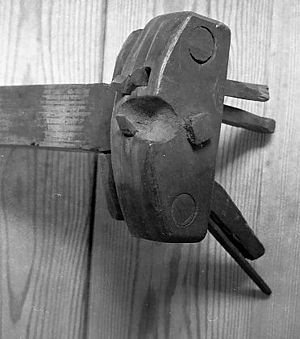
Krøs
Krøs med 2 forskær. Sønderborg Slot, 1990
Krøs med 2 forskær. Sønderborg Slot, 1990. En krøs er et værktøj, der bruges af en bødtker. En krøs, er egentlig den not som bunden/toppen sættes fast i på et kar som bødkeren er i færd med at fremstille. Men lige så vel navnet på den høvl der bruges til at lave noten med.
En krøs, er egentlig den not som bunden/toppen sættes fast i på et kar som bødkeren er i færd med at fremstille. Men lige så vel navnet på den høvl der bruges til at lave noten med. Håndkrøs, Krøsbræt, Krydsbræt, Krøshøvl, Krøstræ, Amerikansk krøs, Krøsjern, Krusejern, Krøsmejern eller Krysmejern, samt Knivkrøs og Langkrøs. Fra Vendsyssel kendes ordet løgkrøs eller løjjern. På grund af formen tales ligeledes om en halvmåne, der skal være det samme som en amerikansk krøs. Sammenlign i øvrigt med lughøvl.